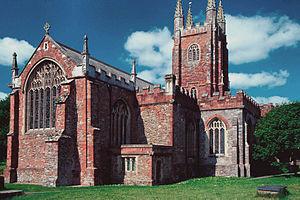
Totnes est une ville de 7 700 habitants au sud du Devon en Angleterre connue pour ses marchés.